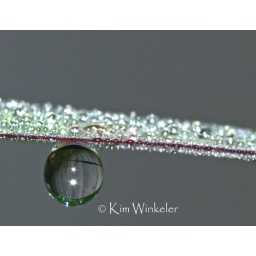
fence and grass reflected in dewdrop